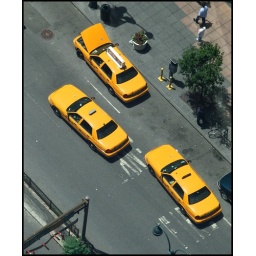
Using a zoom lens to focus on the street below my office window.